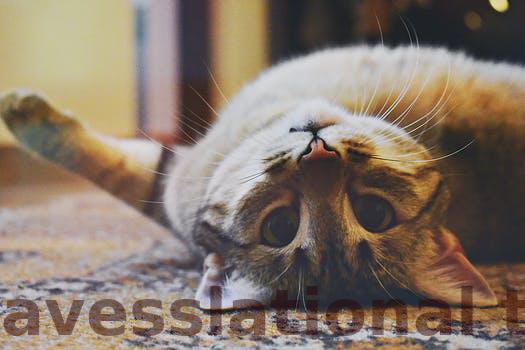
Label: Watermark